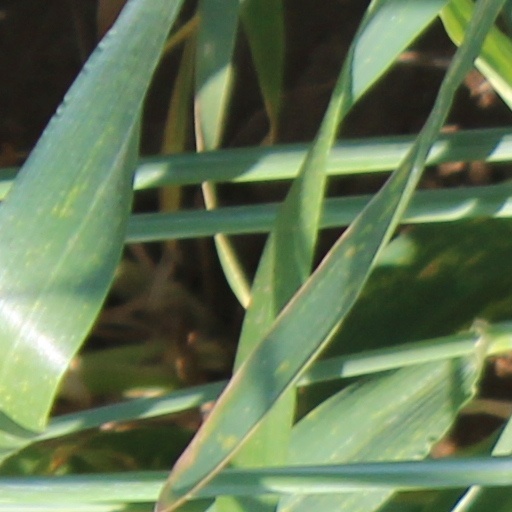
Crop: wheat